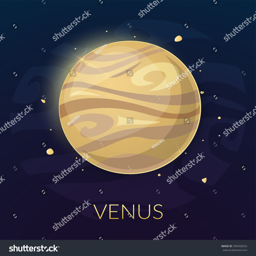
vector illustration isolated on background